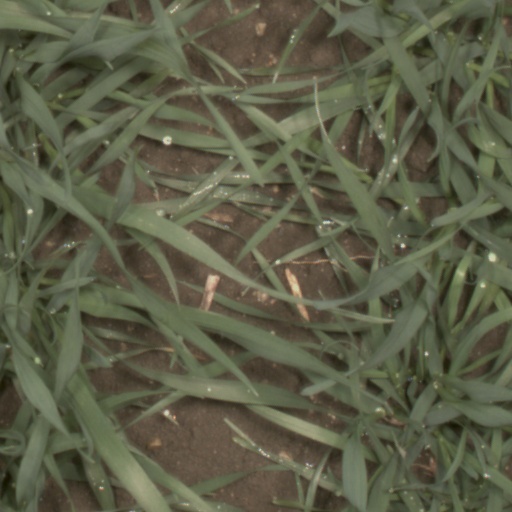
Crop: wheat